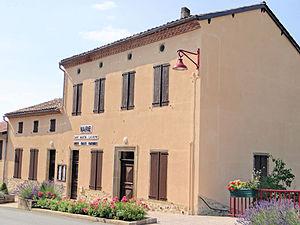
Saint-Martin-Laguépie - Mairie
Saint-Martin-Laguépie est une commune française située dans le département du Tarn, en région Occitanie.